Object Desktop

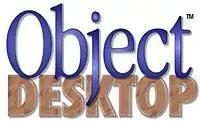
The Object Desktop 2.0 logo incorporates a woodgrain motif, echoed in many skins

"Object Desktop 2.0" was an update to all previously released components, and an integration of the Professional features into the main package. It was priced at $99.95; users of Object Desktop Professional could upgrade for $39, while other versions could be upgraded for $69.95.